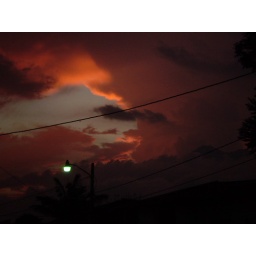
The sky above my street